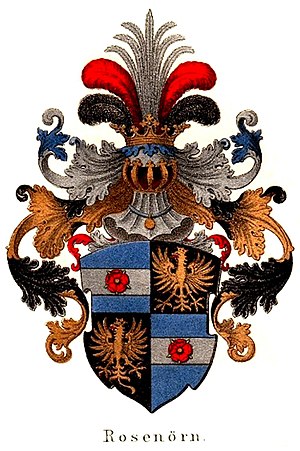
Rosenørn
Rosenørns våben tegnet 1887 af Anders Thiset
Rosenørn er en nulevende dansk højadelig brevadelsslægt.